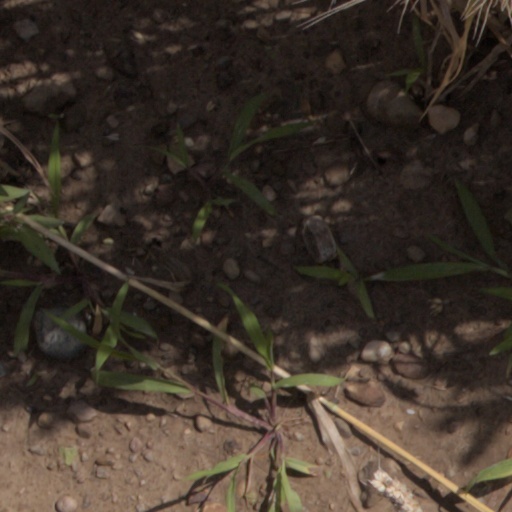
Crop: wheat